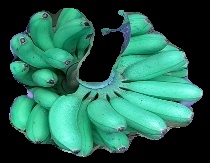
Variety: rasbale
Grade: grade1